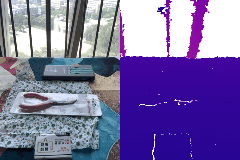
Label: pliers